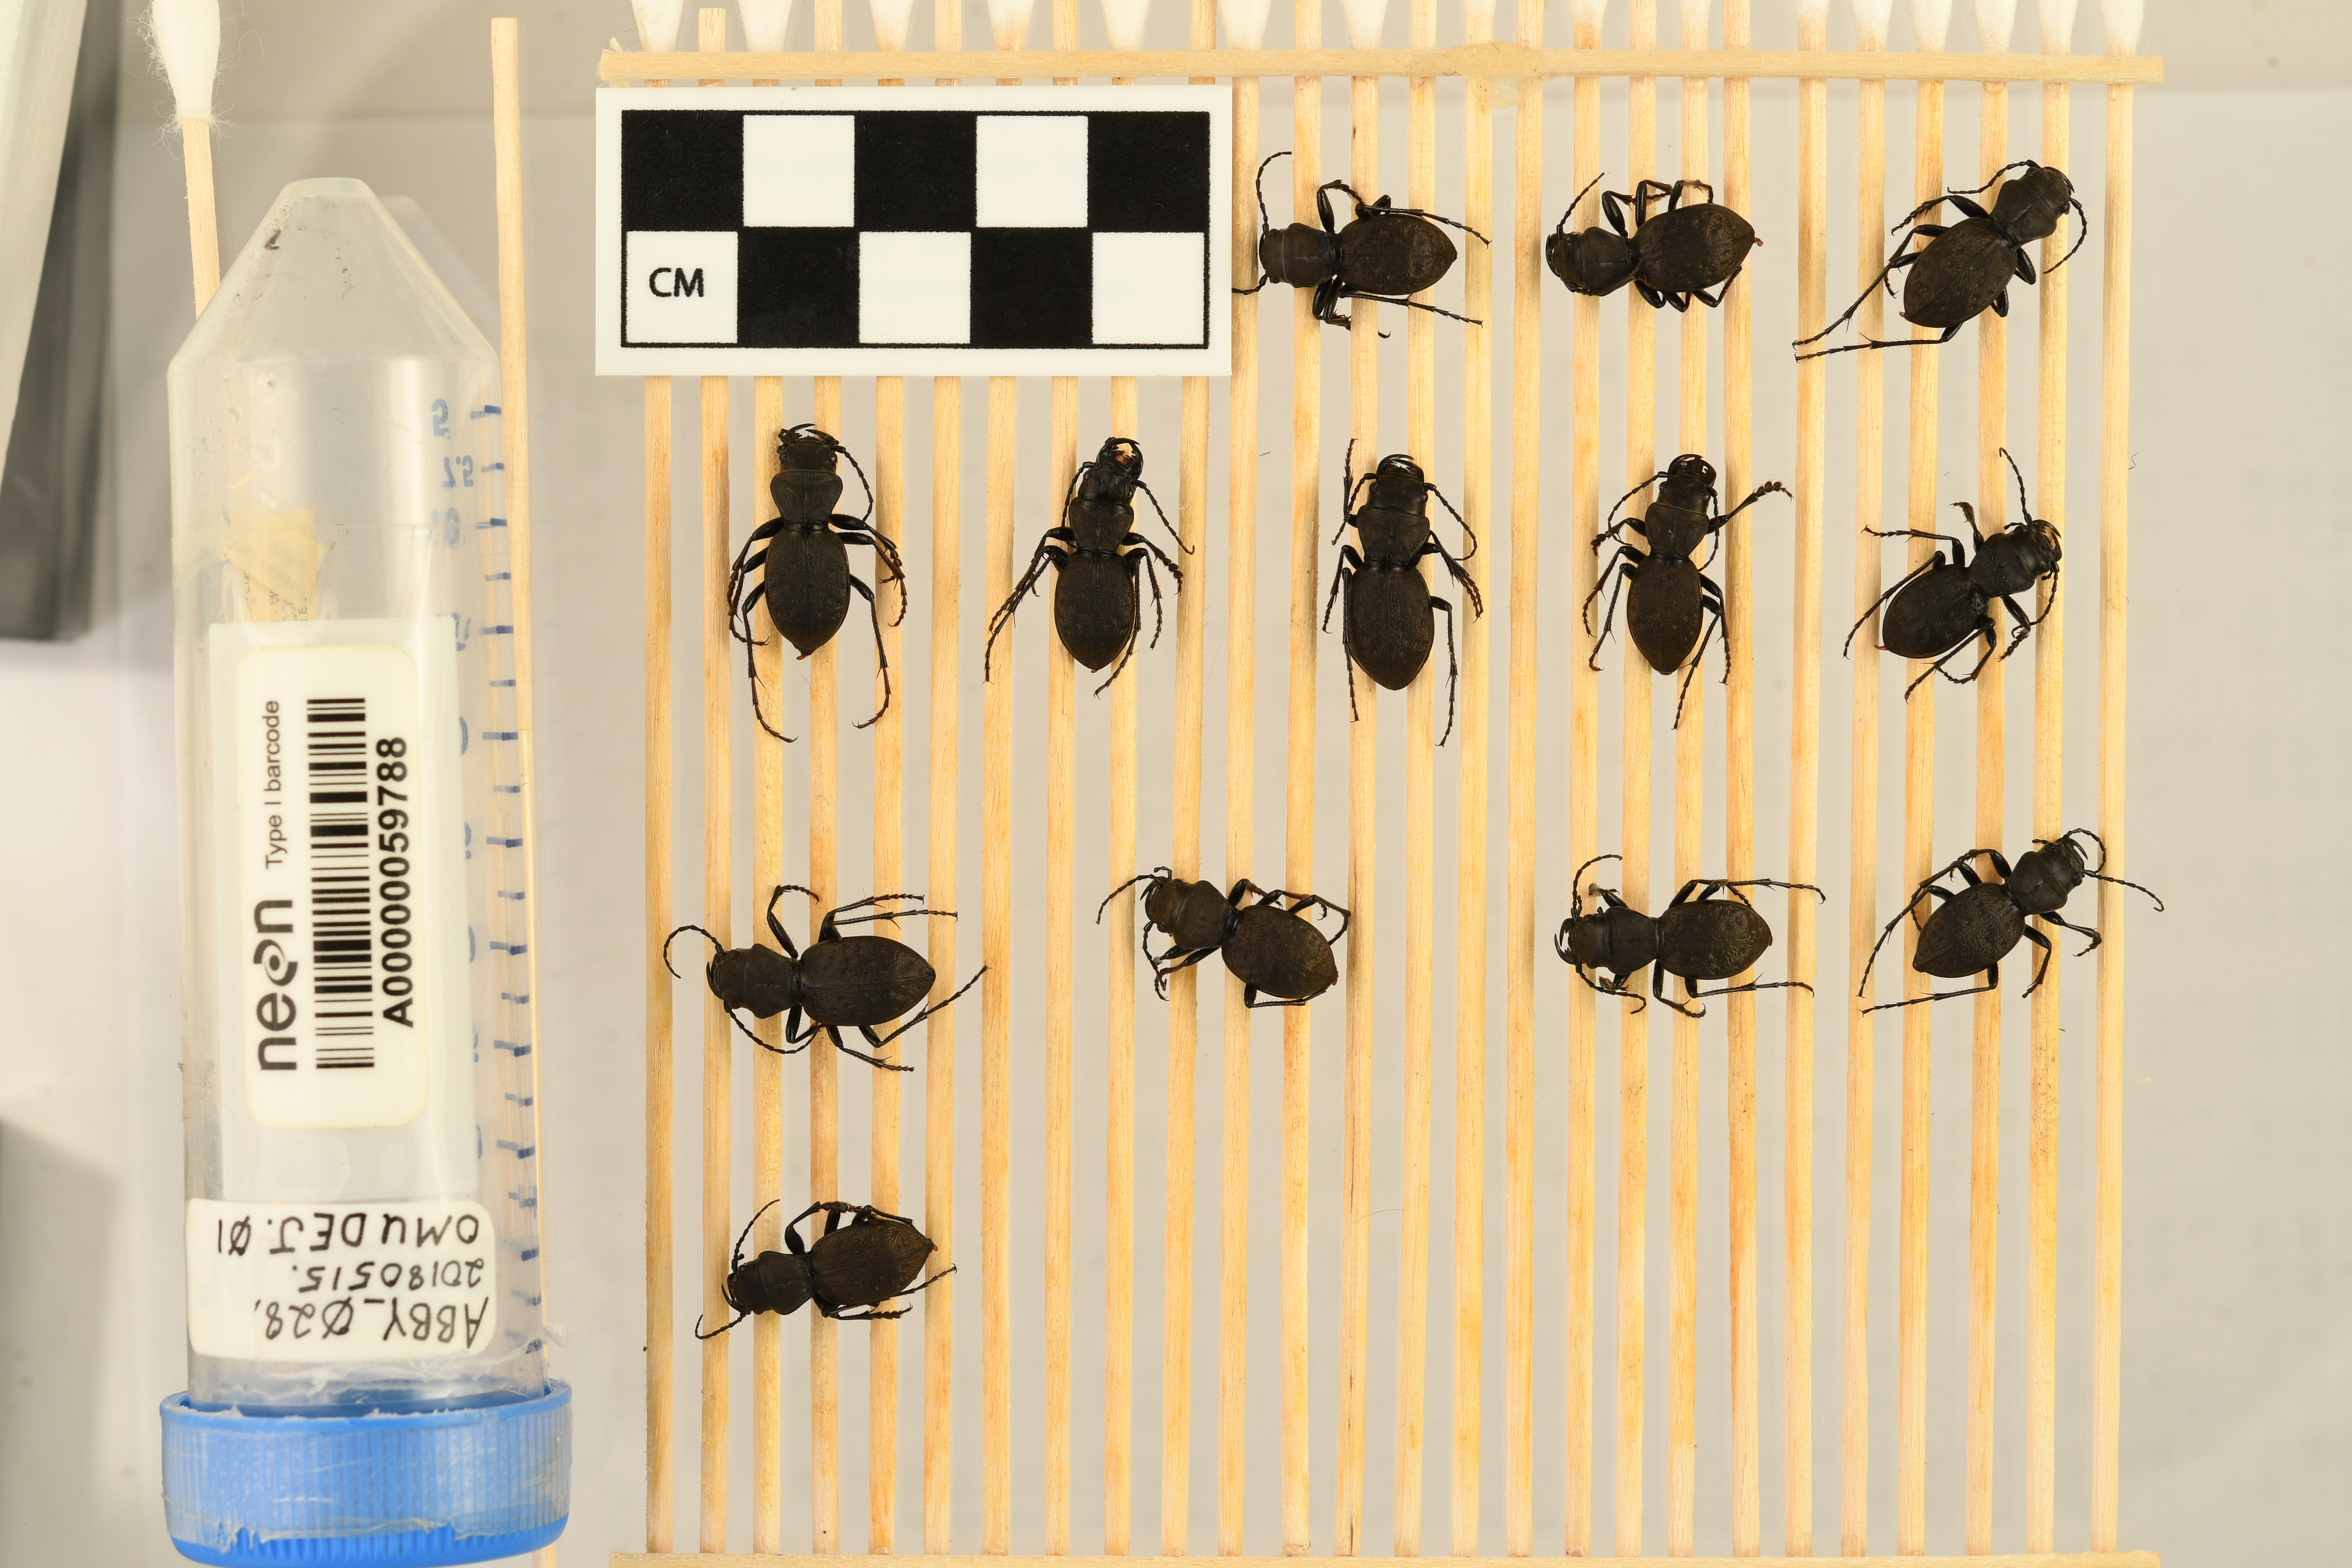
Omus dejeanii — Abby Road NEON, plot ABBY_028. Beetle 1, ElytraLength: 1.011 cm (lying flat: Yes)

Omus dejeanii — Abby Road NEON, plot ABBY_028. Beetle 1, ElytraWidth: 0.6236 cm (lying flat: Yes)

Omus dejeanii — Abby Road NEON, plot ABBY_028. Beetle 2, ElytraLength: 1.017 cm (lying flat: Yes)

Omus dejeanii — Abby Road NEON, plot ABBY_028. Beetle 2, ElytraWidth: 0.6441 cm (lying flat: Yes)

Omus dejeanii — Abby Road NEON, plot ABBY_028. Beetle 3, ElytraLength: 1.104 cm (lying flat: Yes)

Omus dejeanii — Abby Road NEON, plot ABBY_028. Beetle 3, ElytraWidth: 0.6236 cm (lying flat: Yes)

Omus dejeanii — Abby Road NEON, plot ABBY_028. Beetle 4, ElytraLength: 1.076 cm (lying flat: Yes)

Omus dejeanii — Abby Road NEON, plot ABBY_028. Beetle 4, ElytraWidth: 0.6777 cm (lying flat: Yes)

Omus dejeanii — Abby Road NEON, plot ABBY_028. Beetle 5, ElytraLength: 1.032 cm (lying flat: Yes)

Omus dejeanii — Abby Road NEON, plot ABBY_028. Beetle 5, ElytraWidth: 0.613 cm (lying flat: Yes)

Omus dejeanii — Abby Road NEON, plot ABBY_028. Beetle 6, ElytraLength: 1.11 cm (lying flat: Yes)

Omus dejeanii — Abby Road NEON, plot ABBY_028. Beetle 6, ElytraWidth: 0.6781 cm (lying flat: Yes)

Omus dejeanii — Abby Road NEON, plot ABBY_028. Beetle 7, ElytraLength: 1.001 cm (lying flat: Yes)

Omus dejeanii — Abby Road NEON, plot ABBY_028. Beetle 7, ElytraWidth: 0.581 cm (lying flat: Yes)

Omus dejeanii — Abby Road NEON, plot ABBY_028. Beetle 8, ElytraLength: 0.9813 cm (lying flat: Yes)

Omus dejeanii — Abby Road NEON, plot ABBY_028. Beetle 8, ElytraWidth: 0.5905 cm (lying flat: Yes)

Omus dejeanii — Abby Road NEON, plot ABBY_028. Beetle 9, ElytraLength: 1.206 cm (lying flat: Yes)

Omus dejeanii — Abby Road NEON, plot ABBY_028. Beetle 9, ElytraWidth: 0.6992 cm (lying flat: Yes)

Omus dejeanii — Abby Road NEON, plot ABBY_028. Beetle 10, ElytraLength: 1.001 cm (lying flat: Yes)

Omus dejeanii — Abby Road NEON, plot ABBY_028. Beetle 10, ElytraWidth: 0.6251 cm (lying flat: Yes)

Omus dejeanii — Abby Road NEON, plot ABBY_028. Beetle 11, ElytraLength: 0.9572 cm (lying flat: Yes)

Omus dejeanii — Abby Road NEON, plot ABBY_028. Beetle 11, ElytraWidth: 0.613 cm (lying flat: Yes)

Omus dejeanii — Abby Road NEON, plot ABBY_028. Beetle 12, ElytraLength: 1.002 cm (lying flat: Yes)

Omus dejeanii — Abby Road NEON, plot ABBY_028. Beetle 12, ElytraWidth: 0.6301 cm (lying flat: Yes)

Omus dejeanii — Abby Road NEON, plot ABBY_028. Beetle 13, ElytraLength: 1.067 cm (lying flat: Yes)

Omus dejeanii — Abby Road NEON, plot ABBY_028. Beetle 13, ElytraWidth: 0.6233 cm (lying flat: Yes)